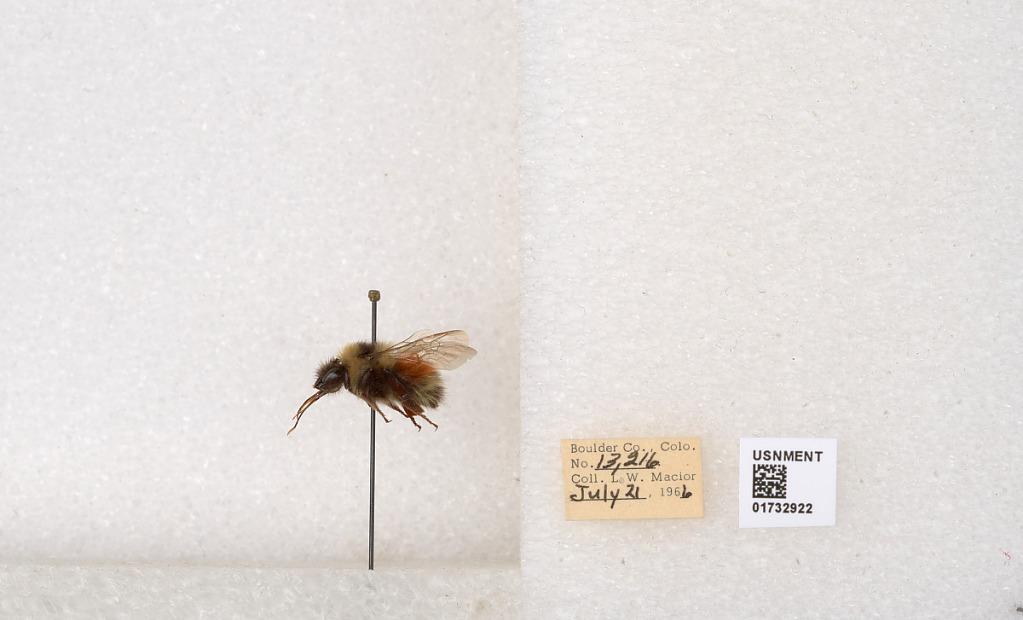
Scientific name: Bombus (Pyrobombus) sylvicola Kirby
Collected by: L. Macior
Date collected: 1966-7-21
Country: United States
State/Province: Colorado
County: Boulder
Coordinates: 40.0163, -105.294